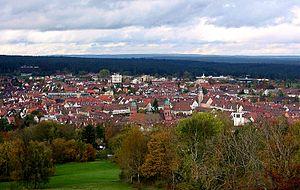
Freudenstadt est une ville d'Allemagne située dans le Land de Bade-Wurtemberg, chef-lieu de l'arrondissement de Freudenstadt depuis le 1ᵉʳ janvier 1988.